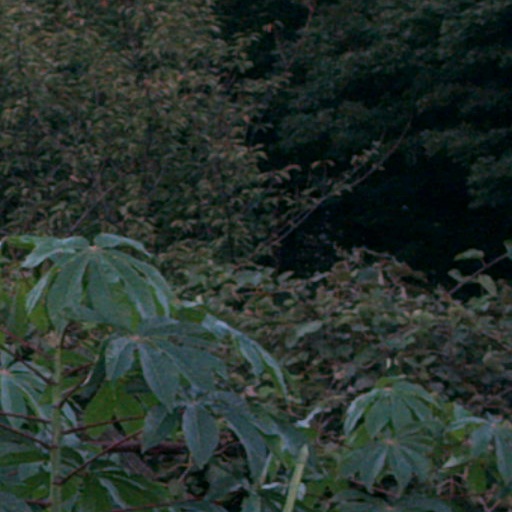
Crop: cassava